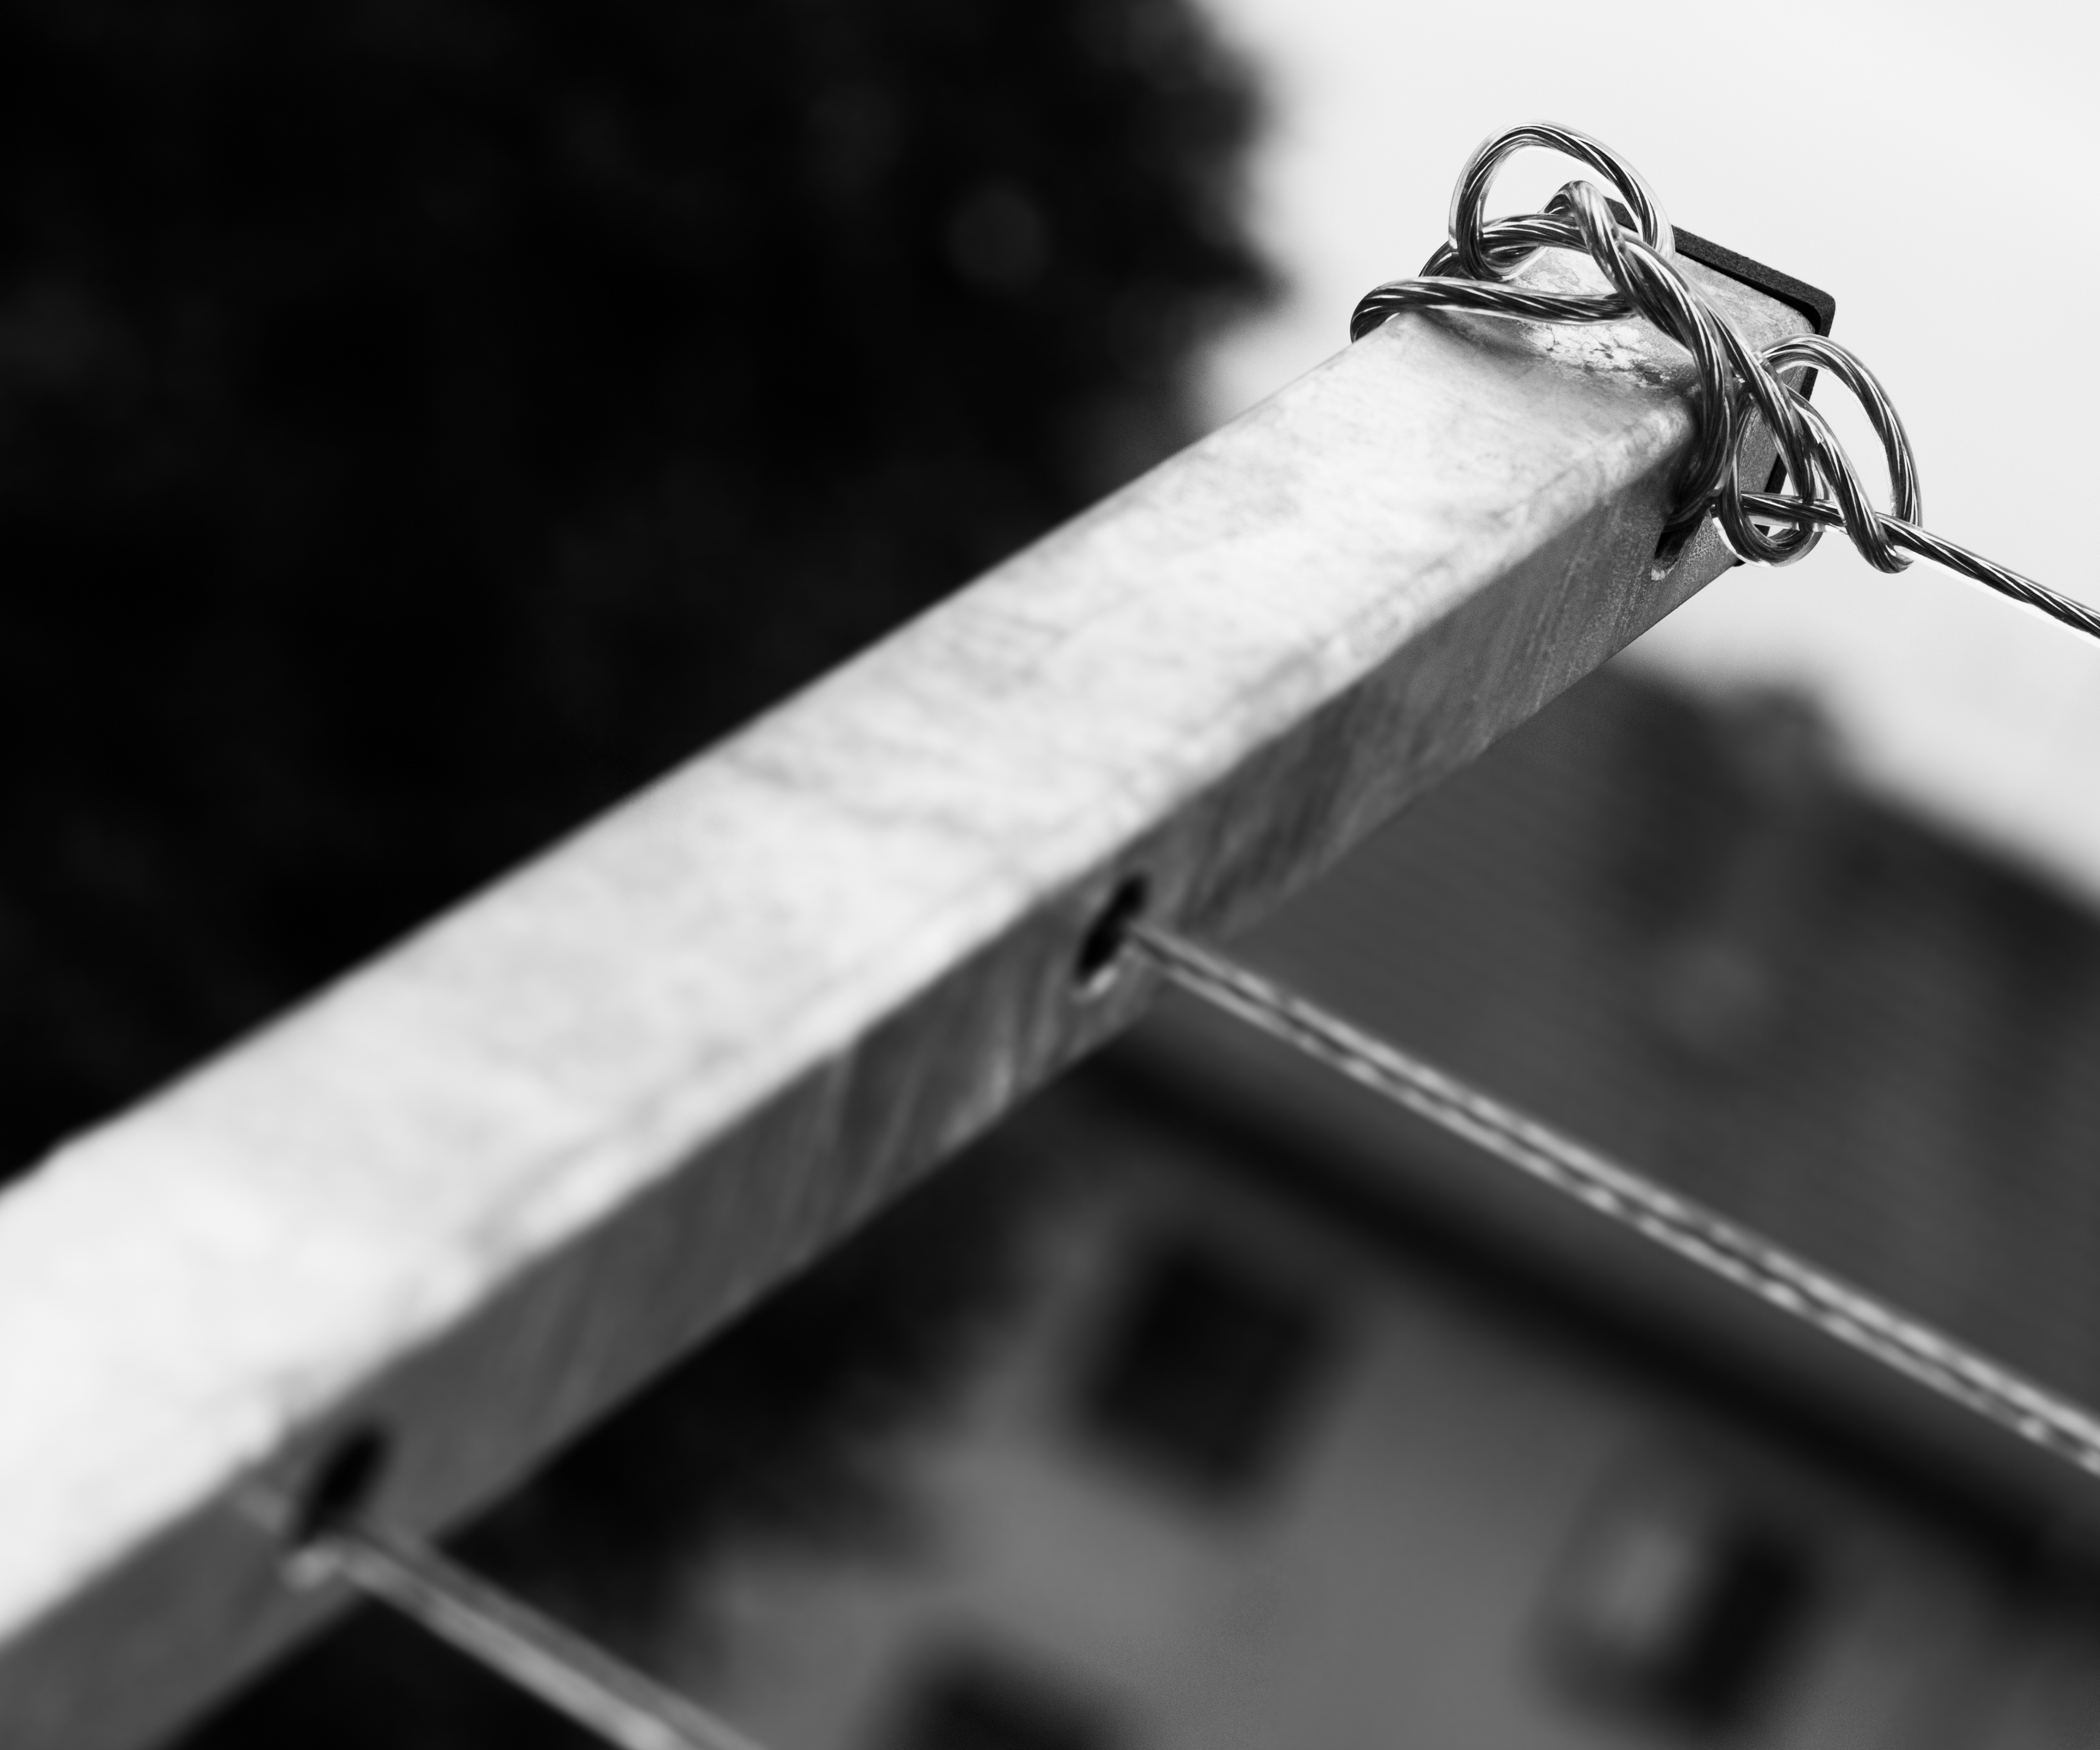
outdoor, fence, barbed wire, black and white, architecture, street, house, building, city, atmosphere, home, cable, wire, live, idyllic, macro, metal, monochrome, close, close up, living, outside, iron, dryer, detail, be, clothes, idyll, the depth of the, clothes dryer, monochrome photography